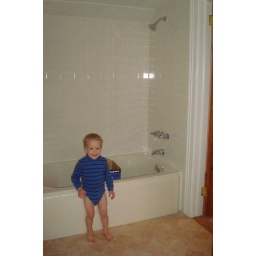
big boy in the bathroom